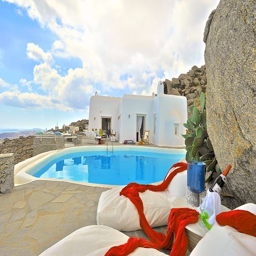
the villa is built in traditional style